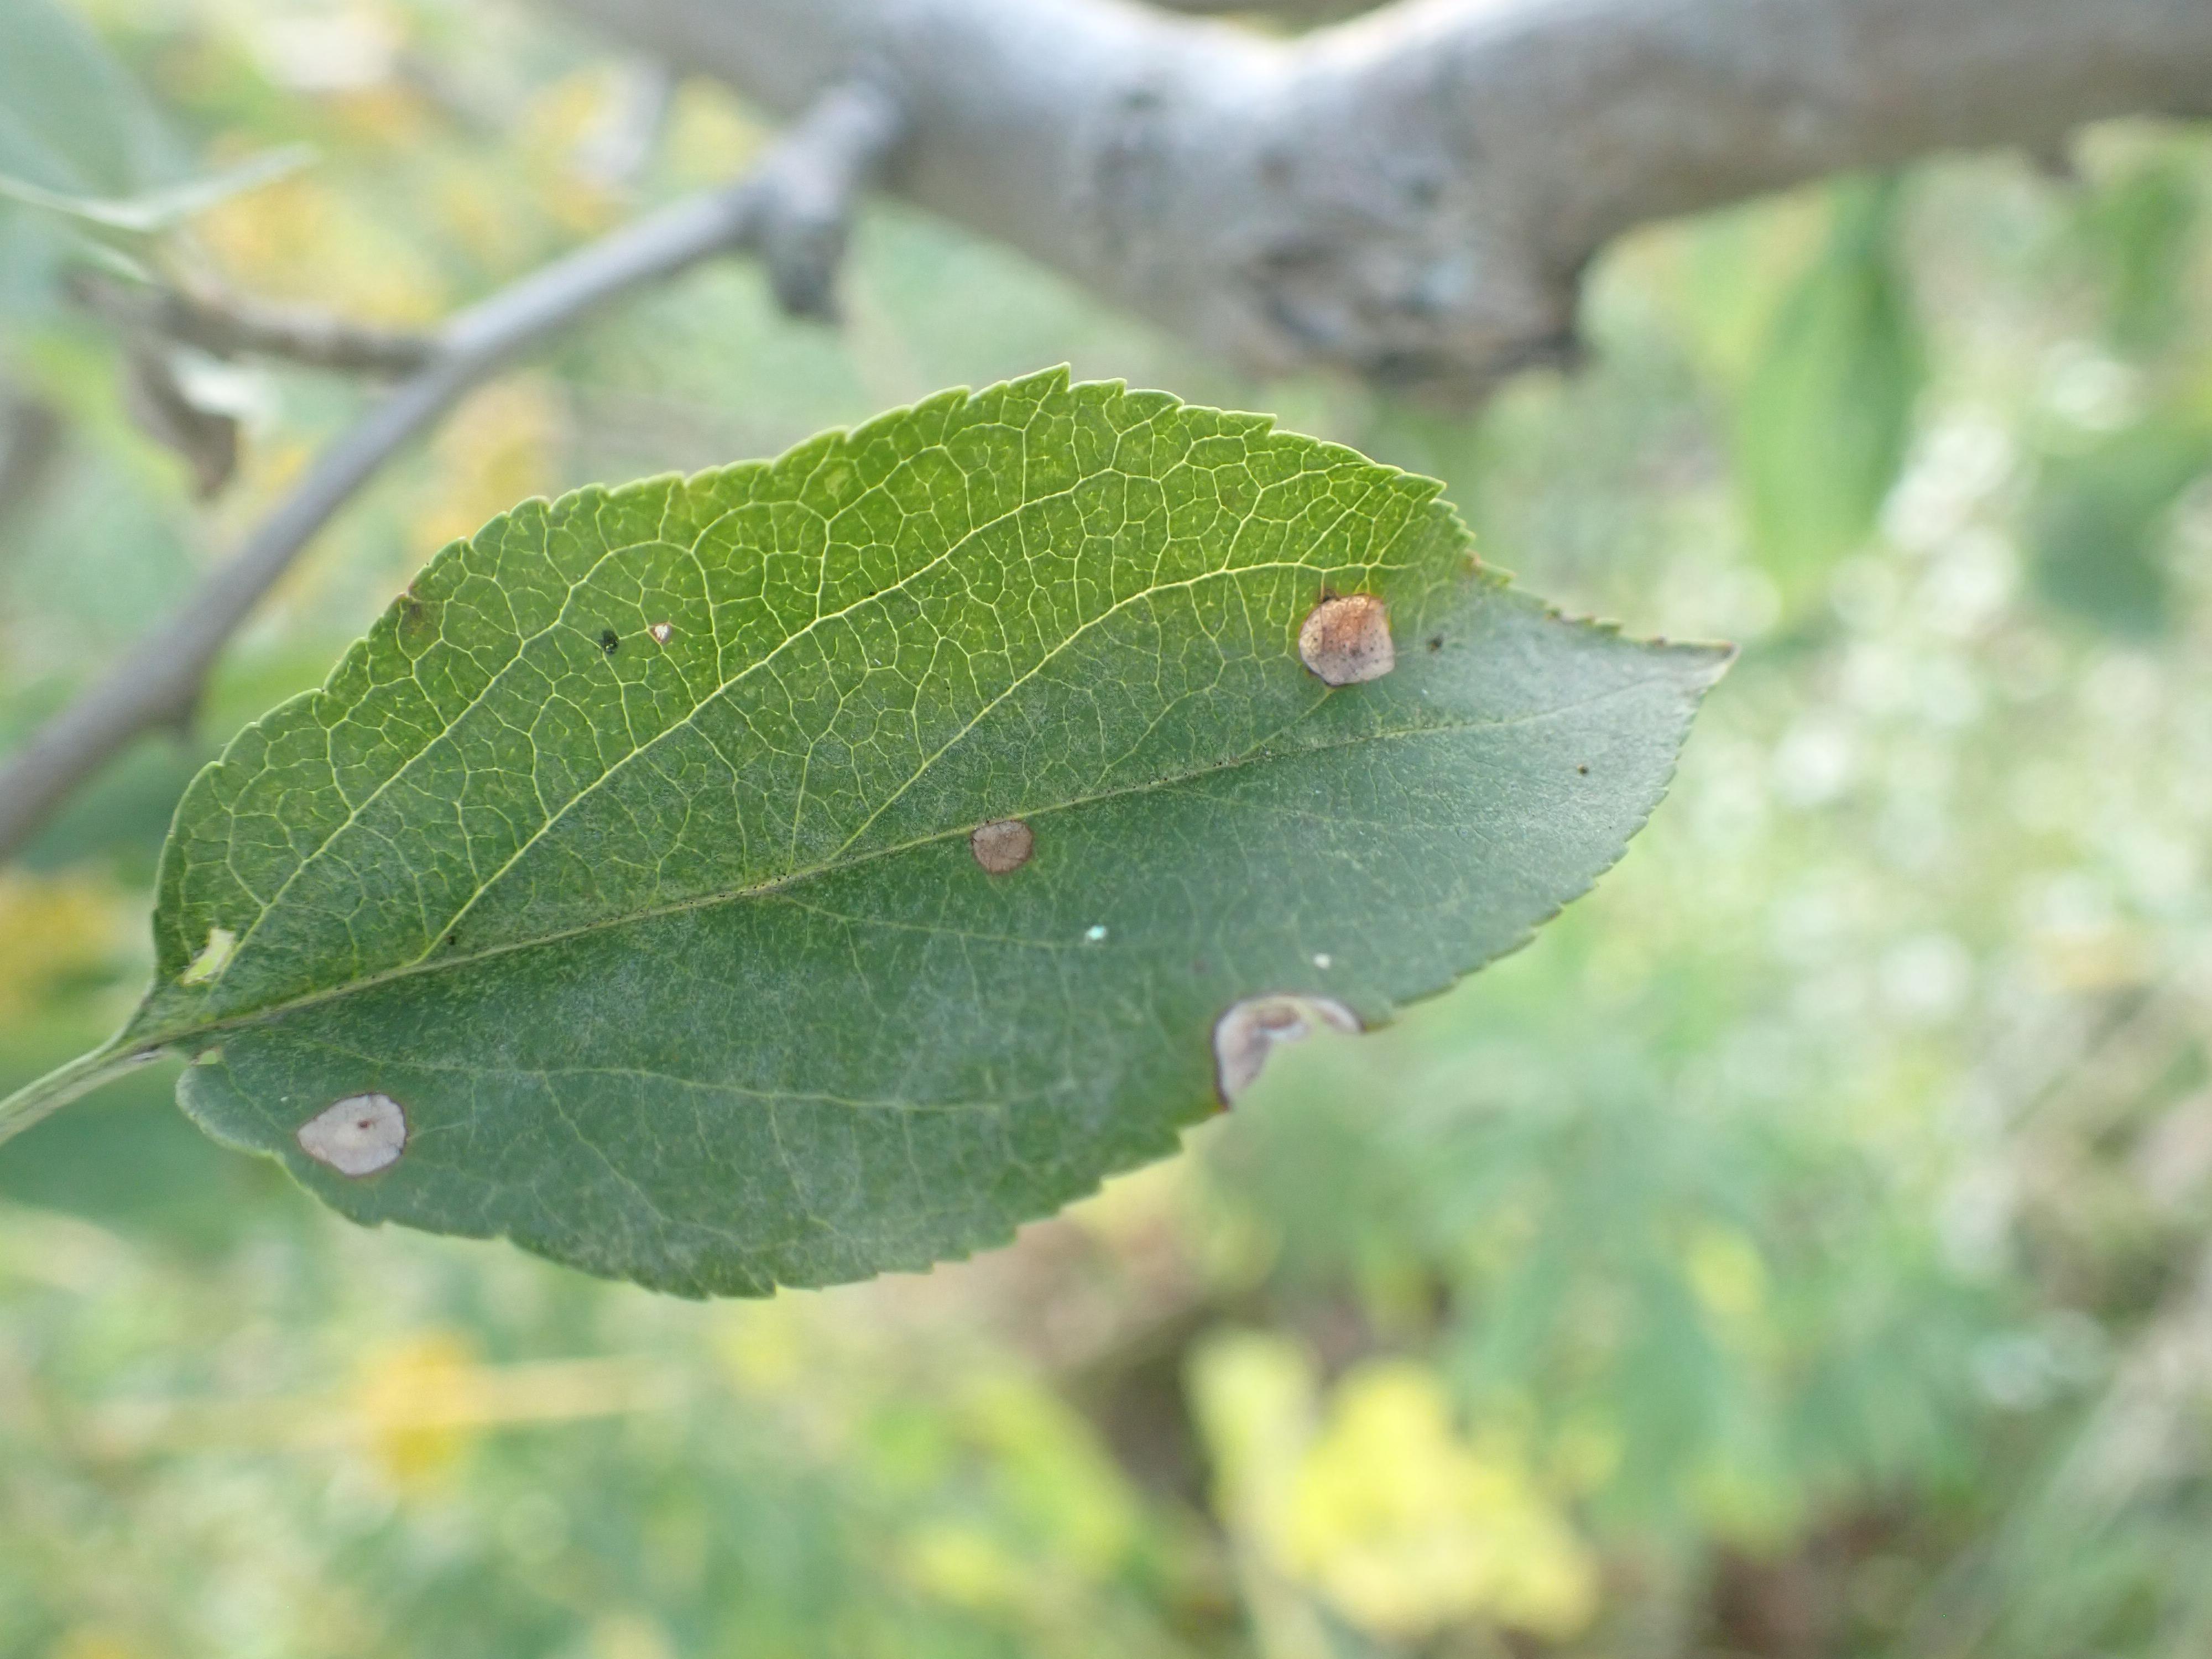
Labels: complex